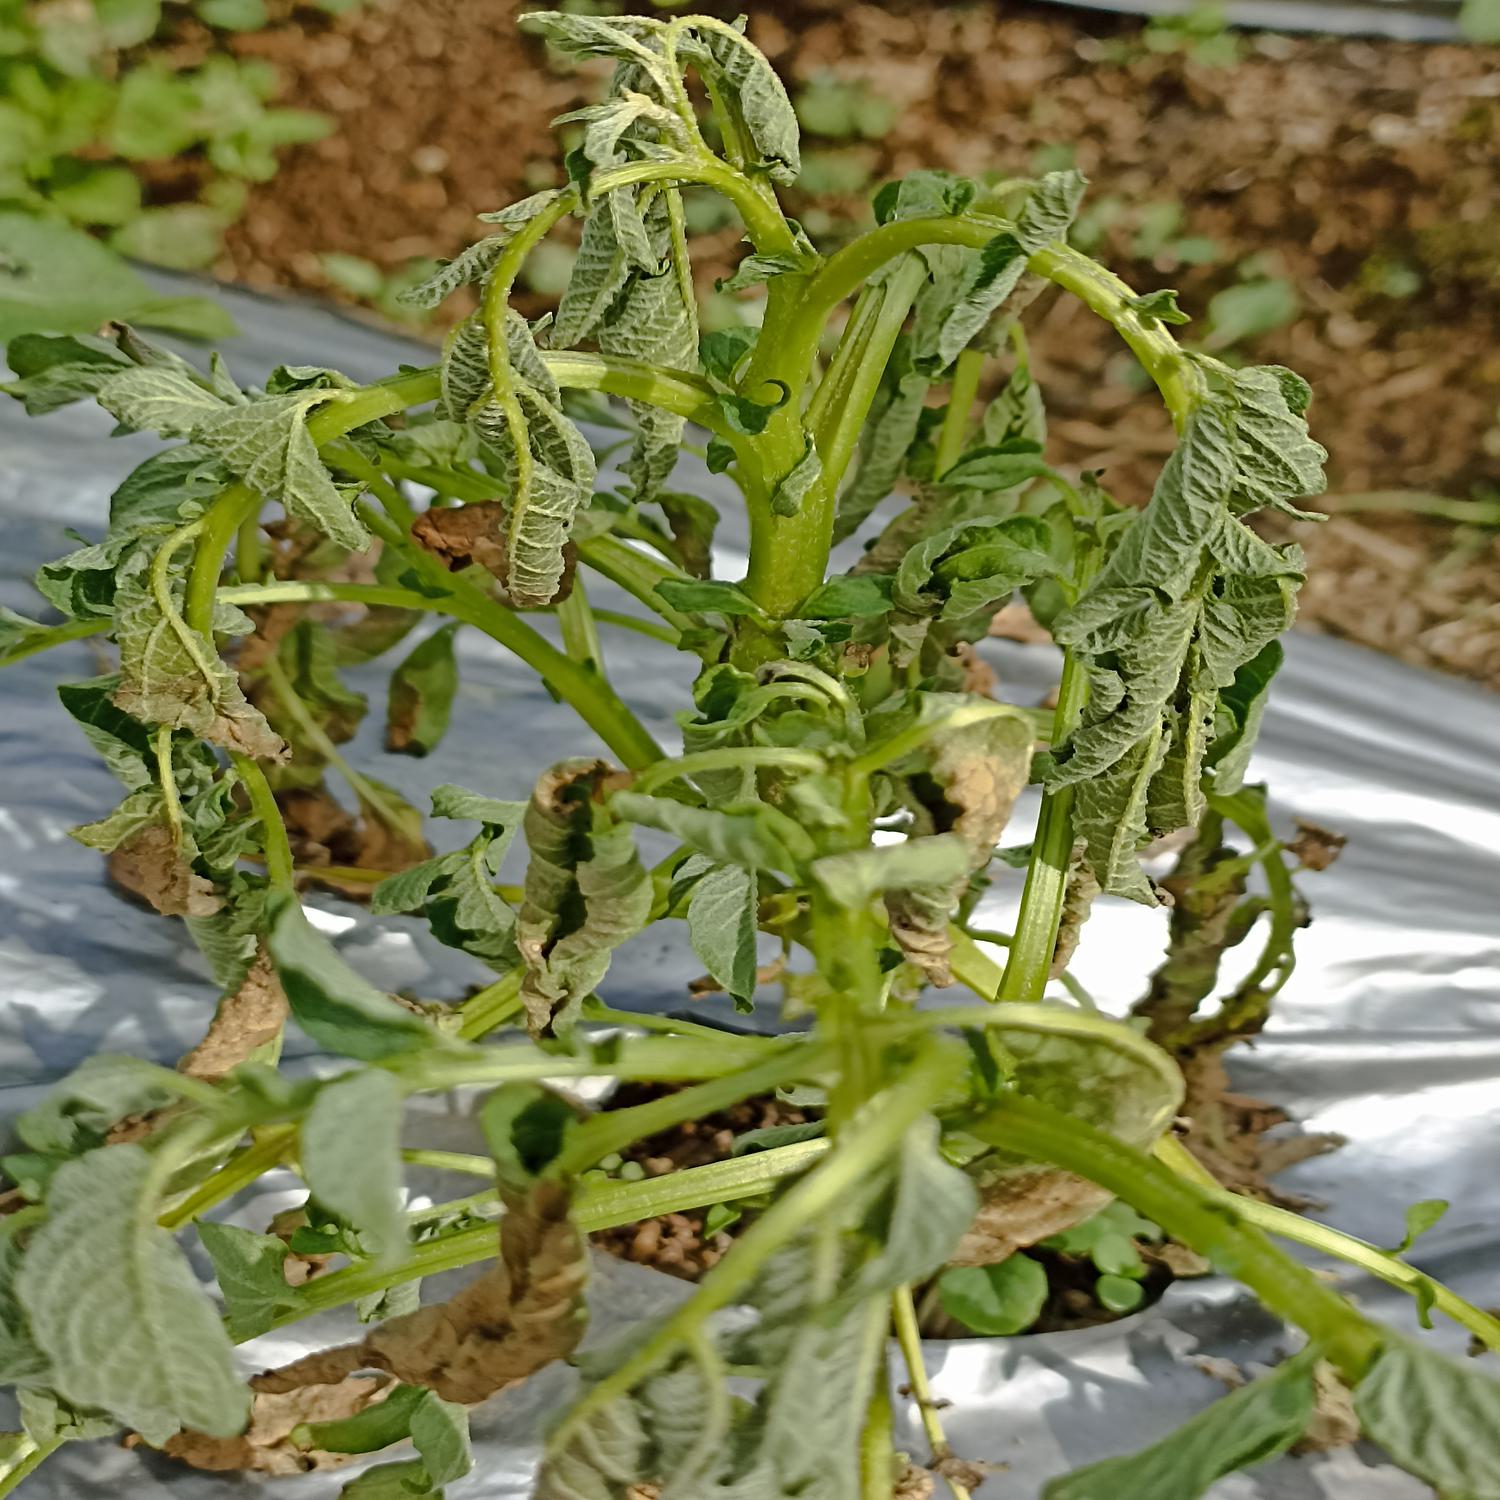
Etiqueta: Pudricion_Parda